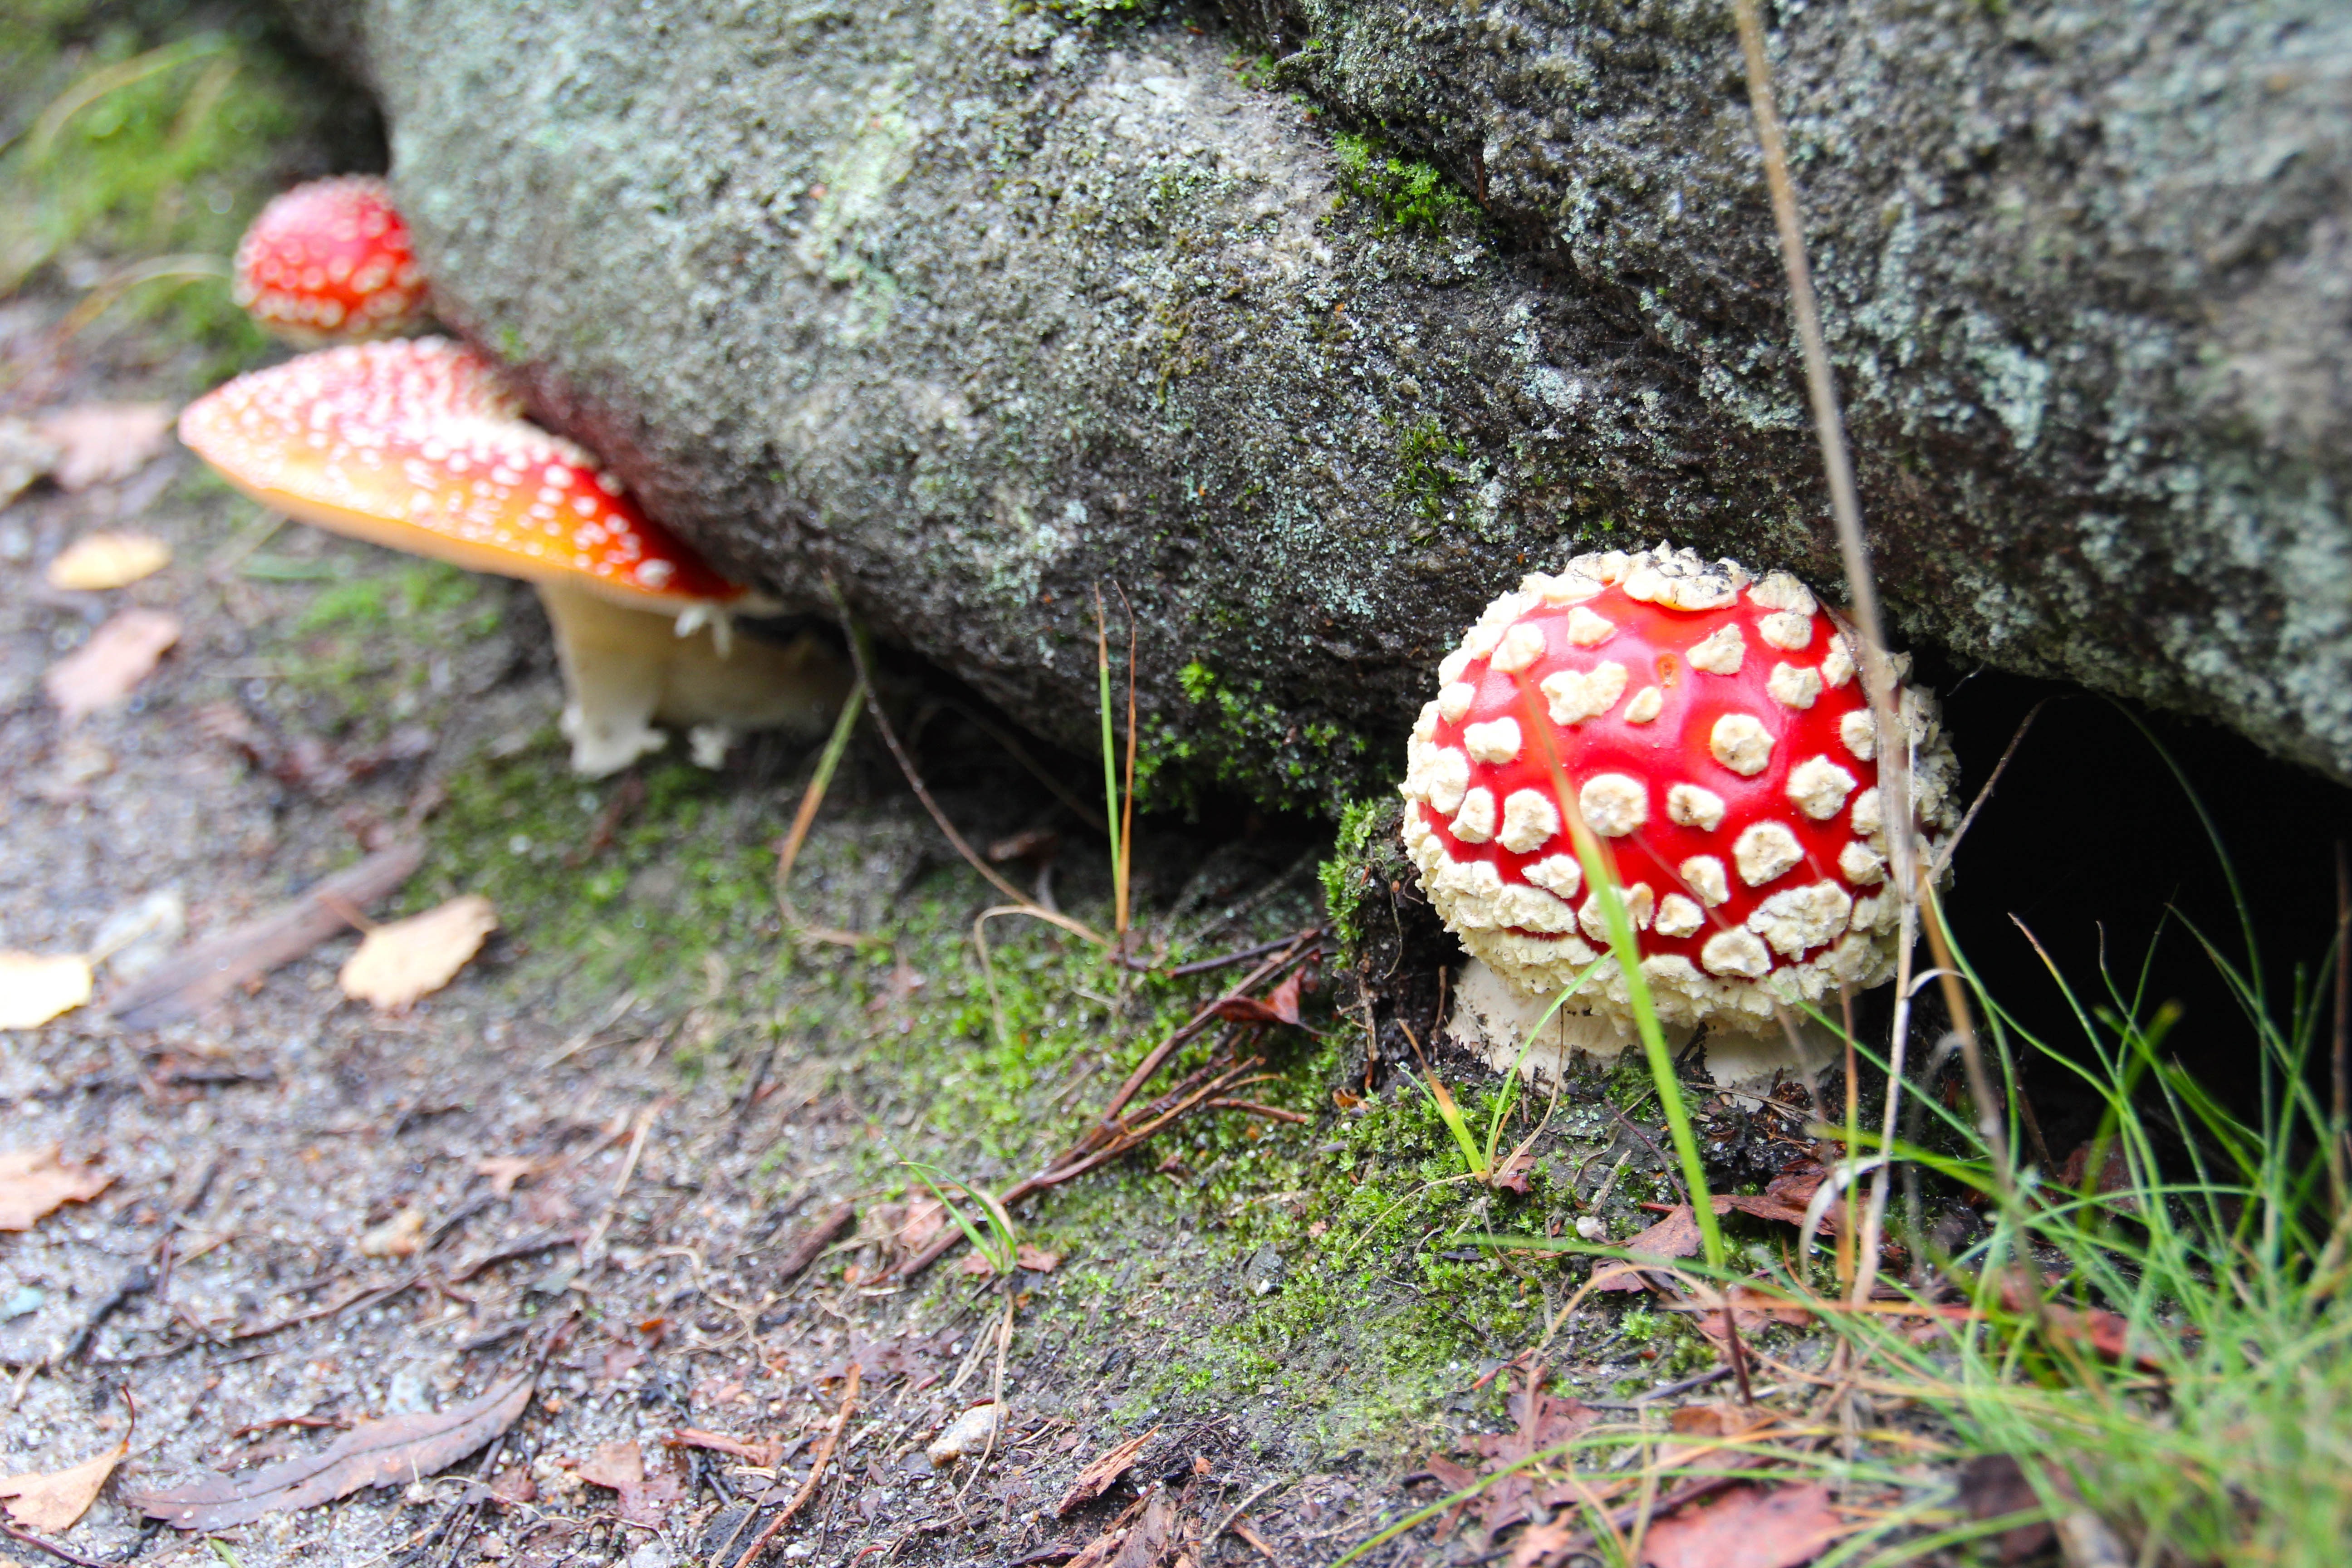
nature, forest, leaf, flower, wildlife, autumn, botany, mushroom, flora, fauna, forest floor, fungus, mushrooms, fly agaric, woodland, agaric, macro photography, noble rot, edible mushroom